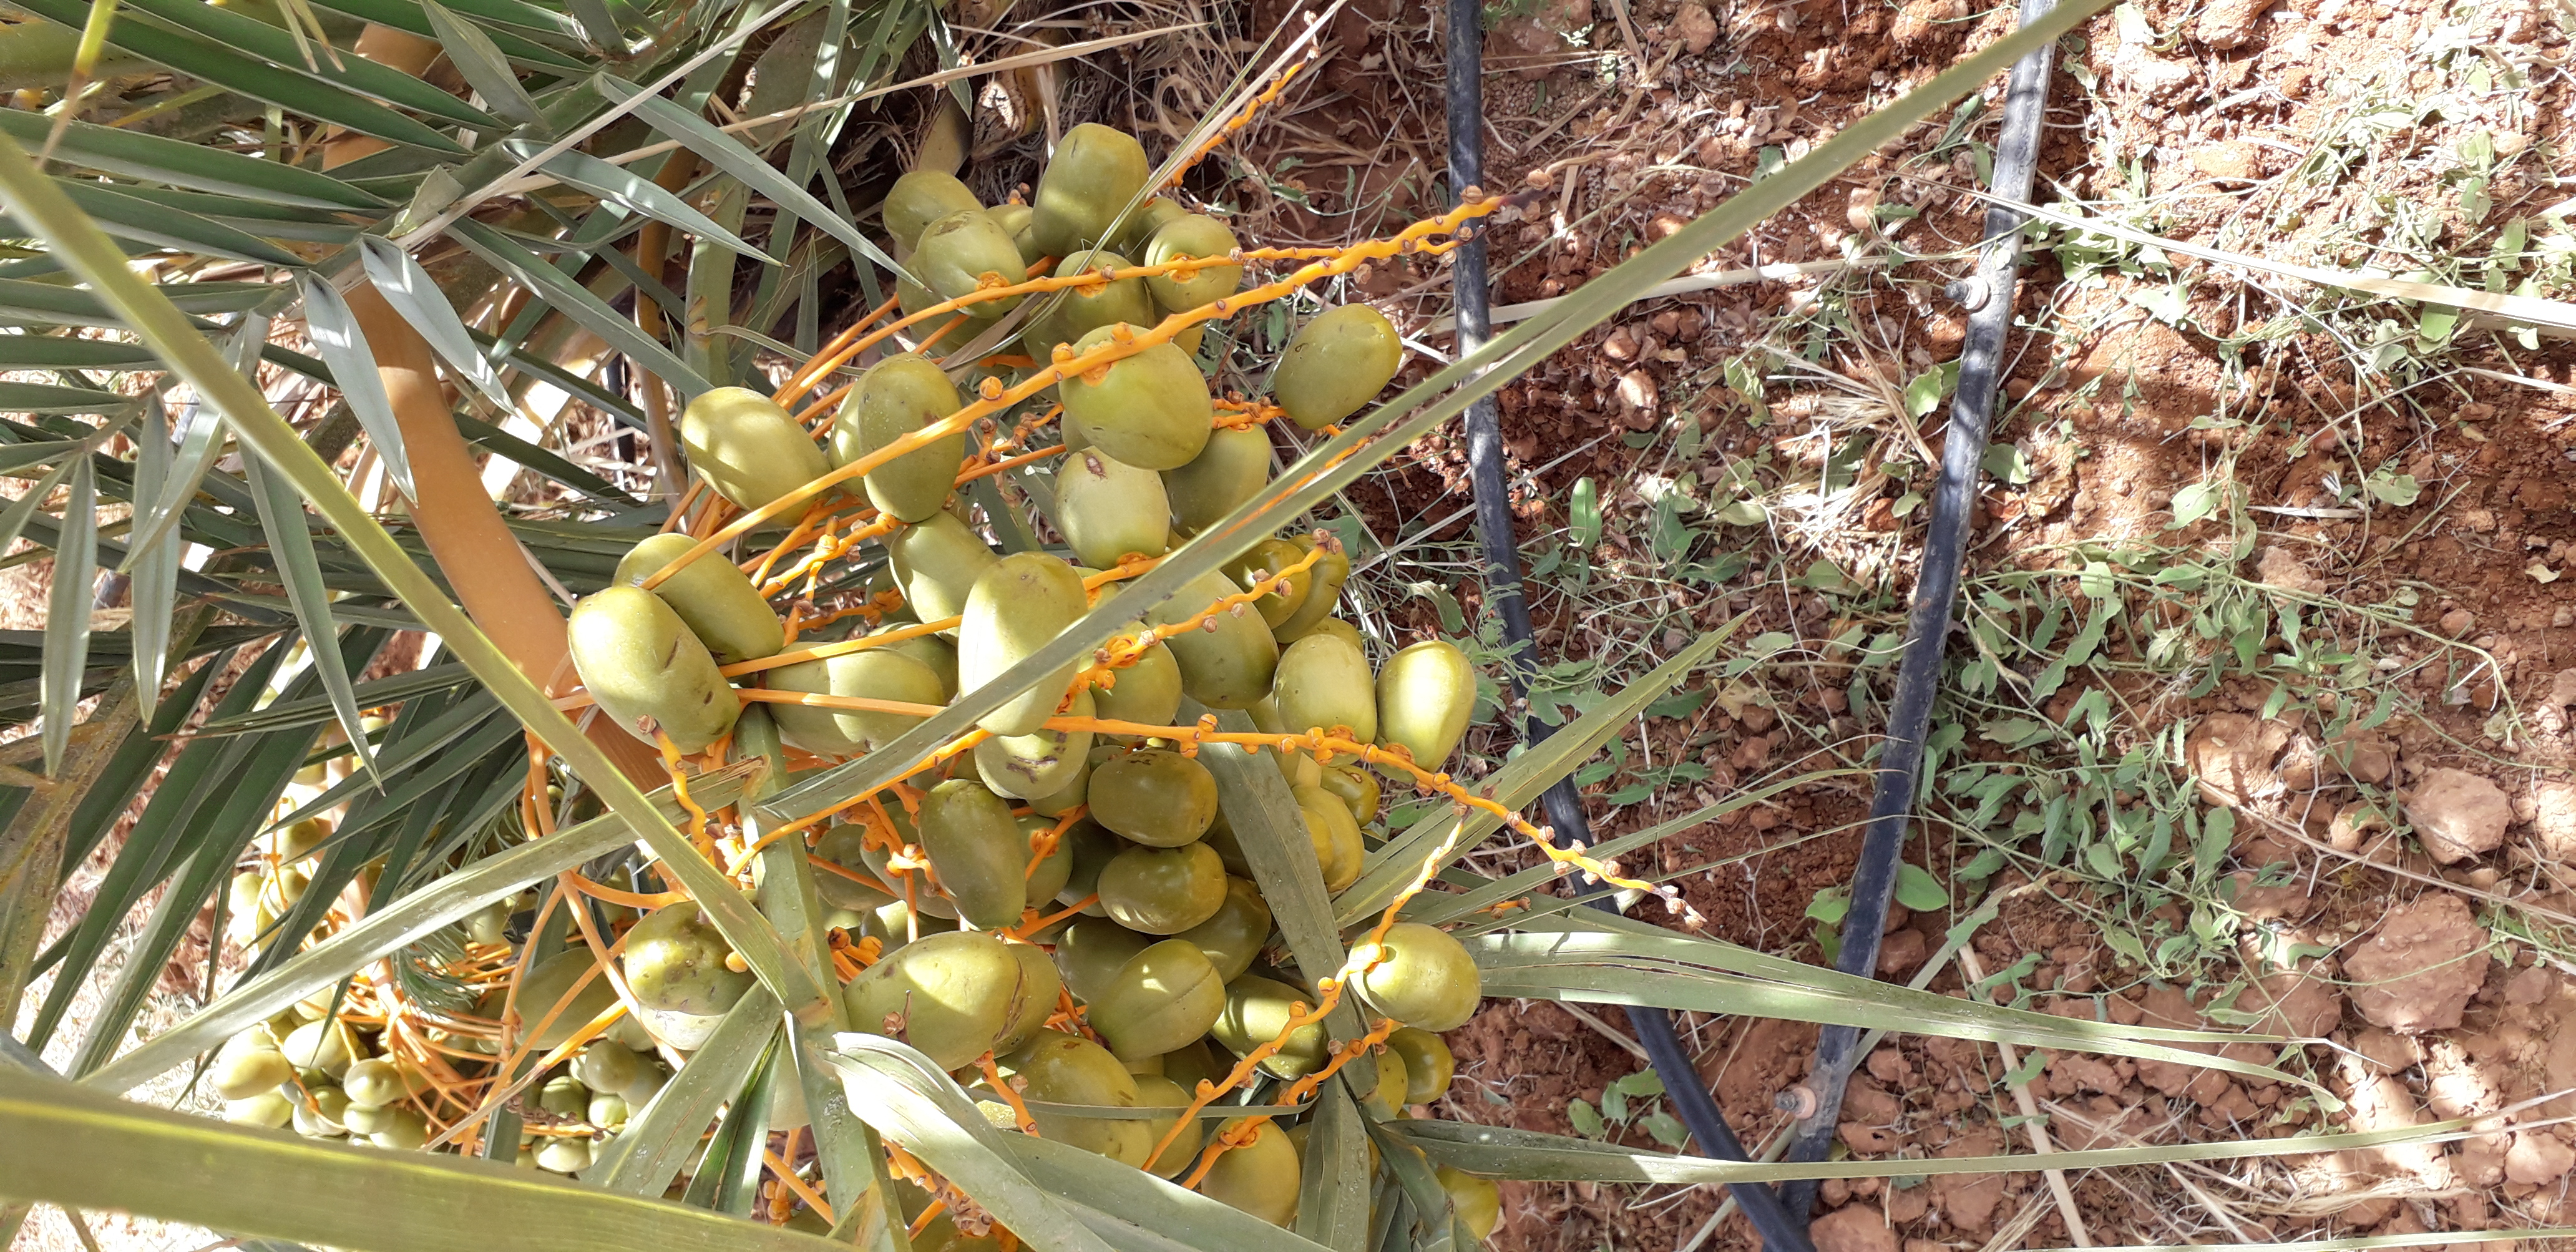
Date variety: Boufagous